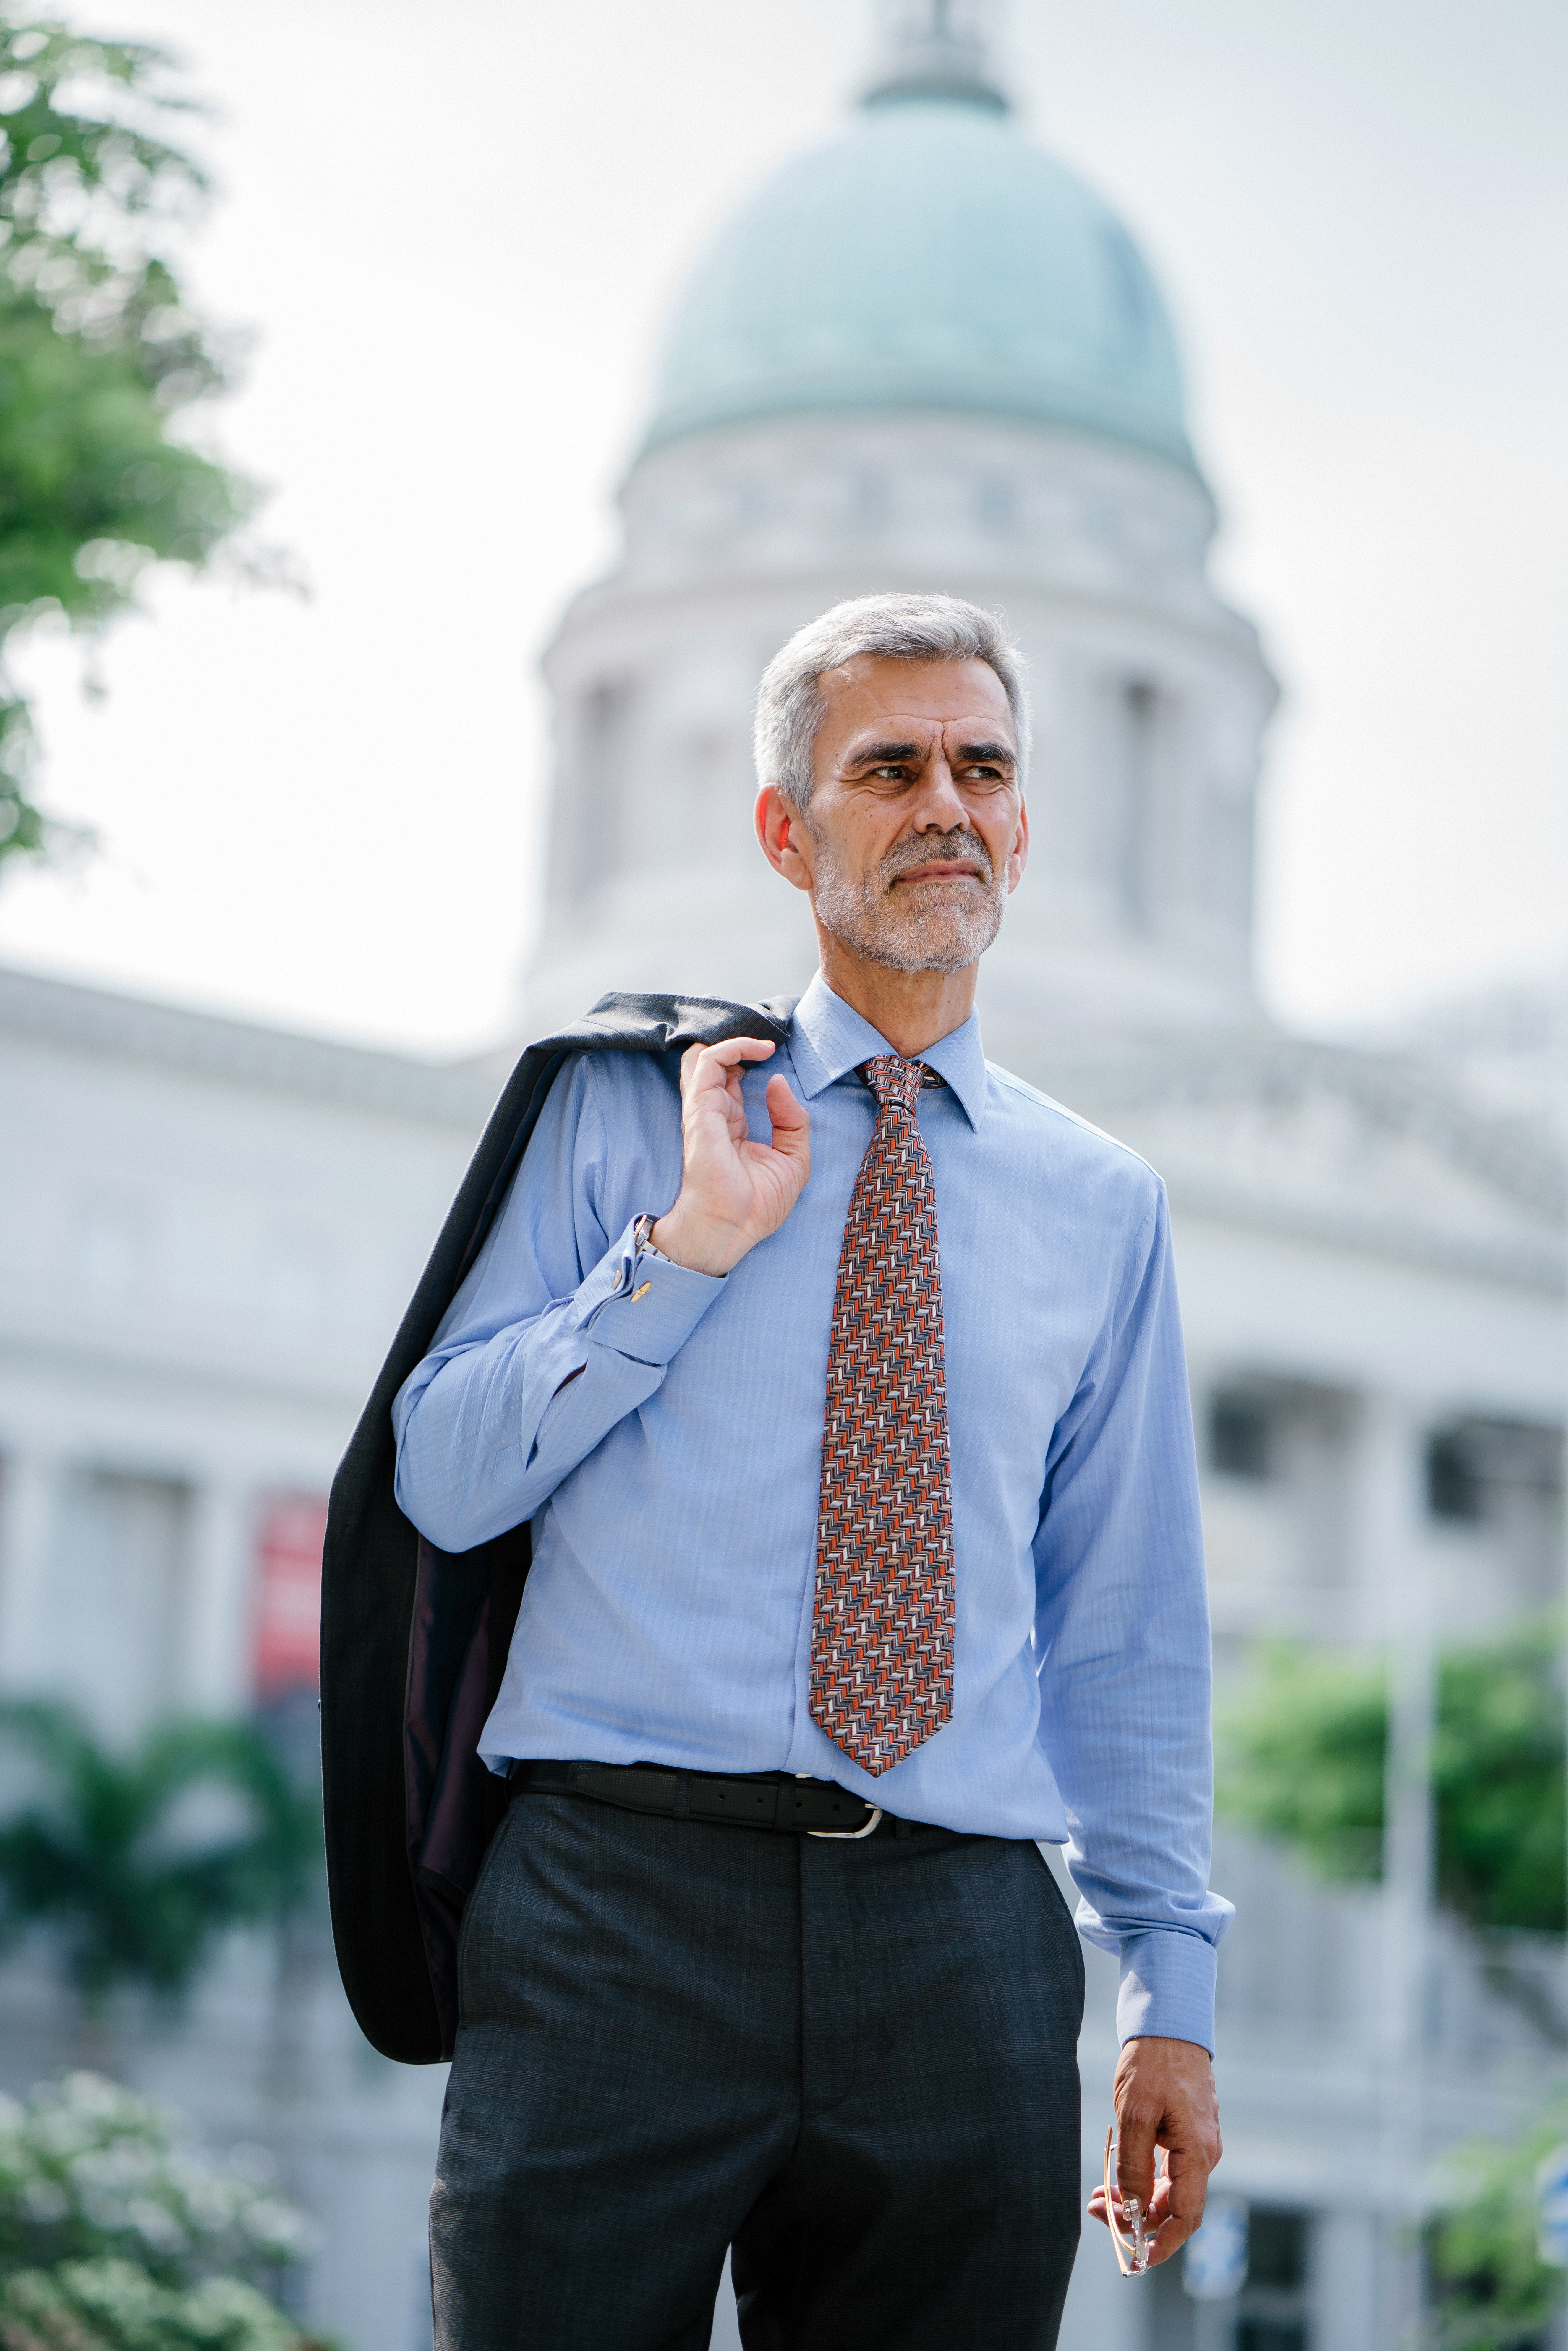
photograph, blue, dress shirt, suit, street fashion, fashion, businessperson, white collar worker, formal wear, photography, tie, shirt, outerwear, technology, glasses, electric blue, blazer, temple, jacket, tourism, top, style